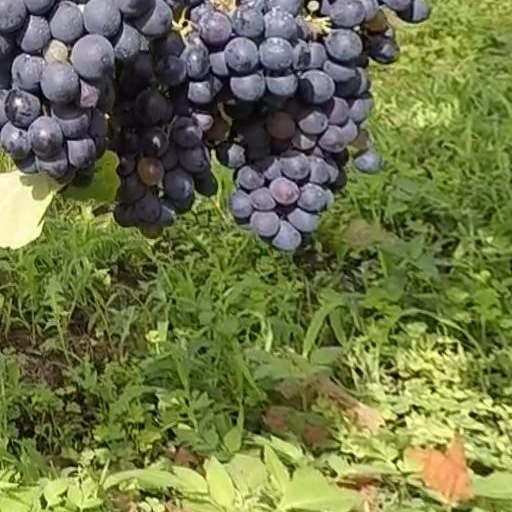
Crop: grape